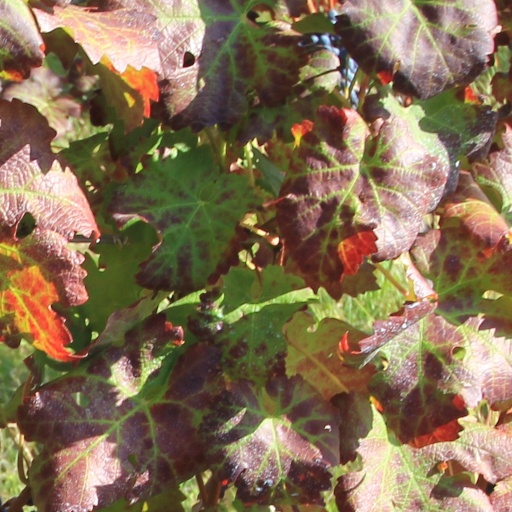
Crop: grape